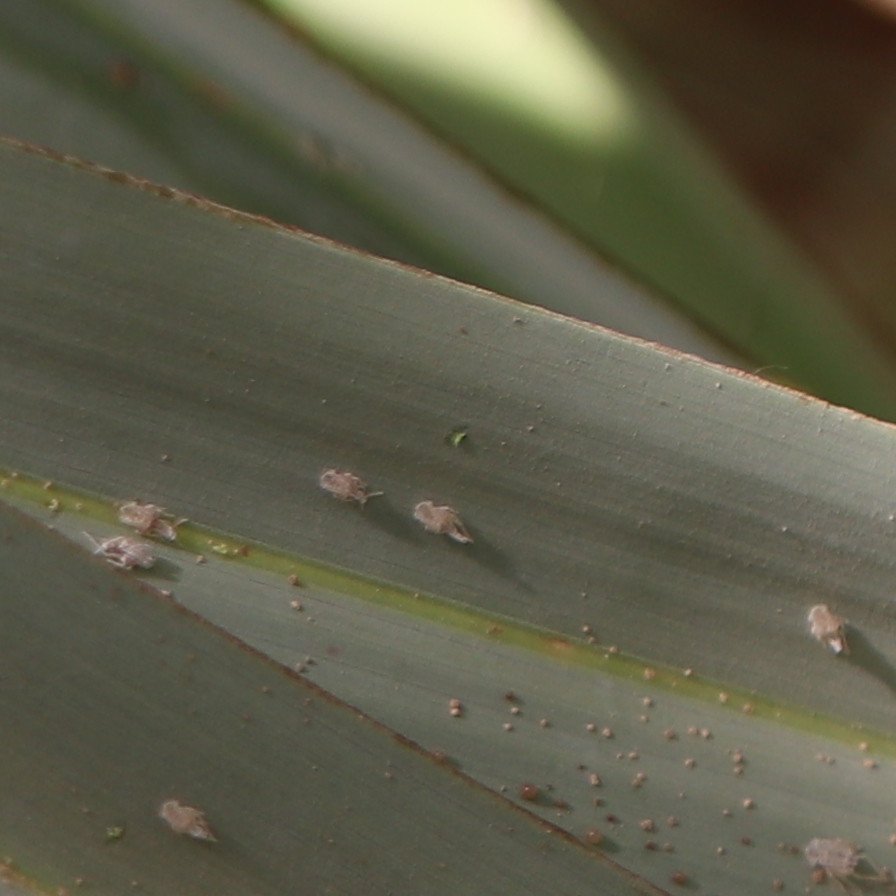
Label: Bug